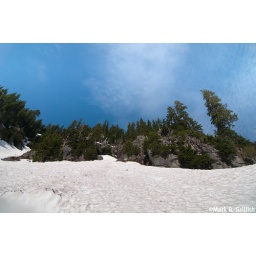
The blue sky ridge line with trees and rock and snow in the foreground.